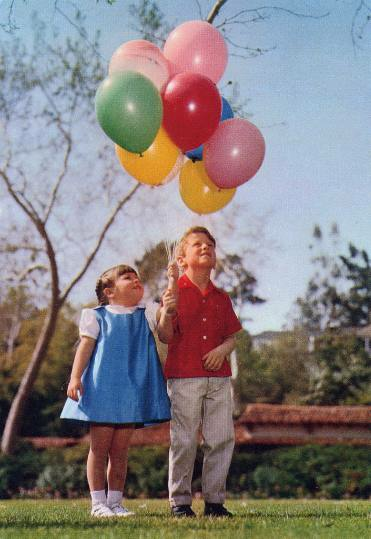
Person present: No